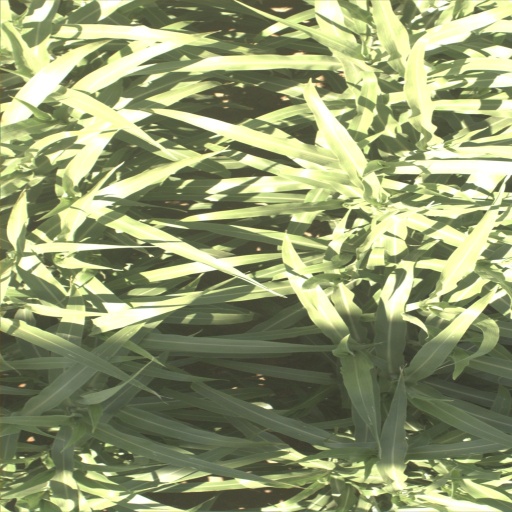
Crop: sorghum